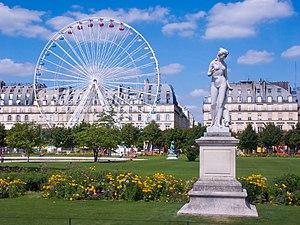
Paris [pa.ʁi] est la ville la plus peuplée et la capitale de la France.
Cet article dresse une liste des espaces verts de Paris, en France.